Automobile auxiliary power outlet

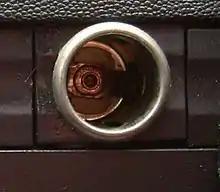
Auxiliary power outlet for front passengers

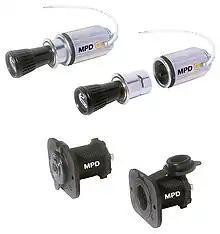
Metal and plastic cigarette lighter receptacles

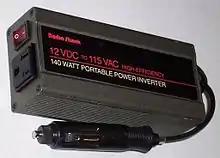
Power inverter for producing 60 Hertz square wave power from an automobile outlet as a way to power home appliances.

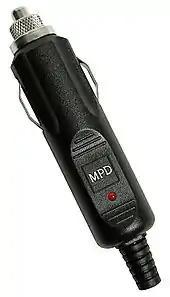
A 12 volt cigarette lighter plug, with a tip that may be unscrewed to replace an internal fuse

An automobile auxiliary power outlet (also known as car cigarette lighter or auxiliary power outlet) in an automobile was initially designed to power an electrically heated cigarette lighter, but became a de facto standard DC connector to supply electrical power for portable accessories used in or near an automobile directly from the vehicle's electrical system. Such include mobile phone chargers, cooling fans, portable fridges, electric air pumps, and power inverters.